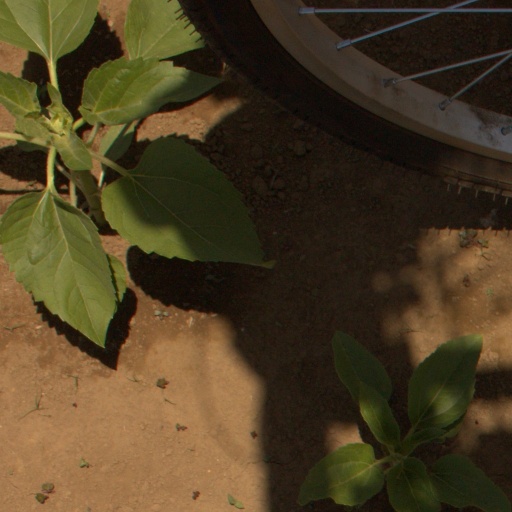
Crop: Jerusalem artichoke